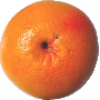
Label: Grapefruit Pink 1